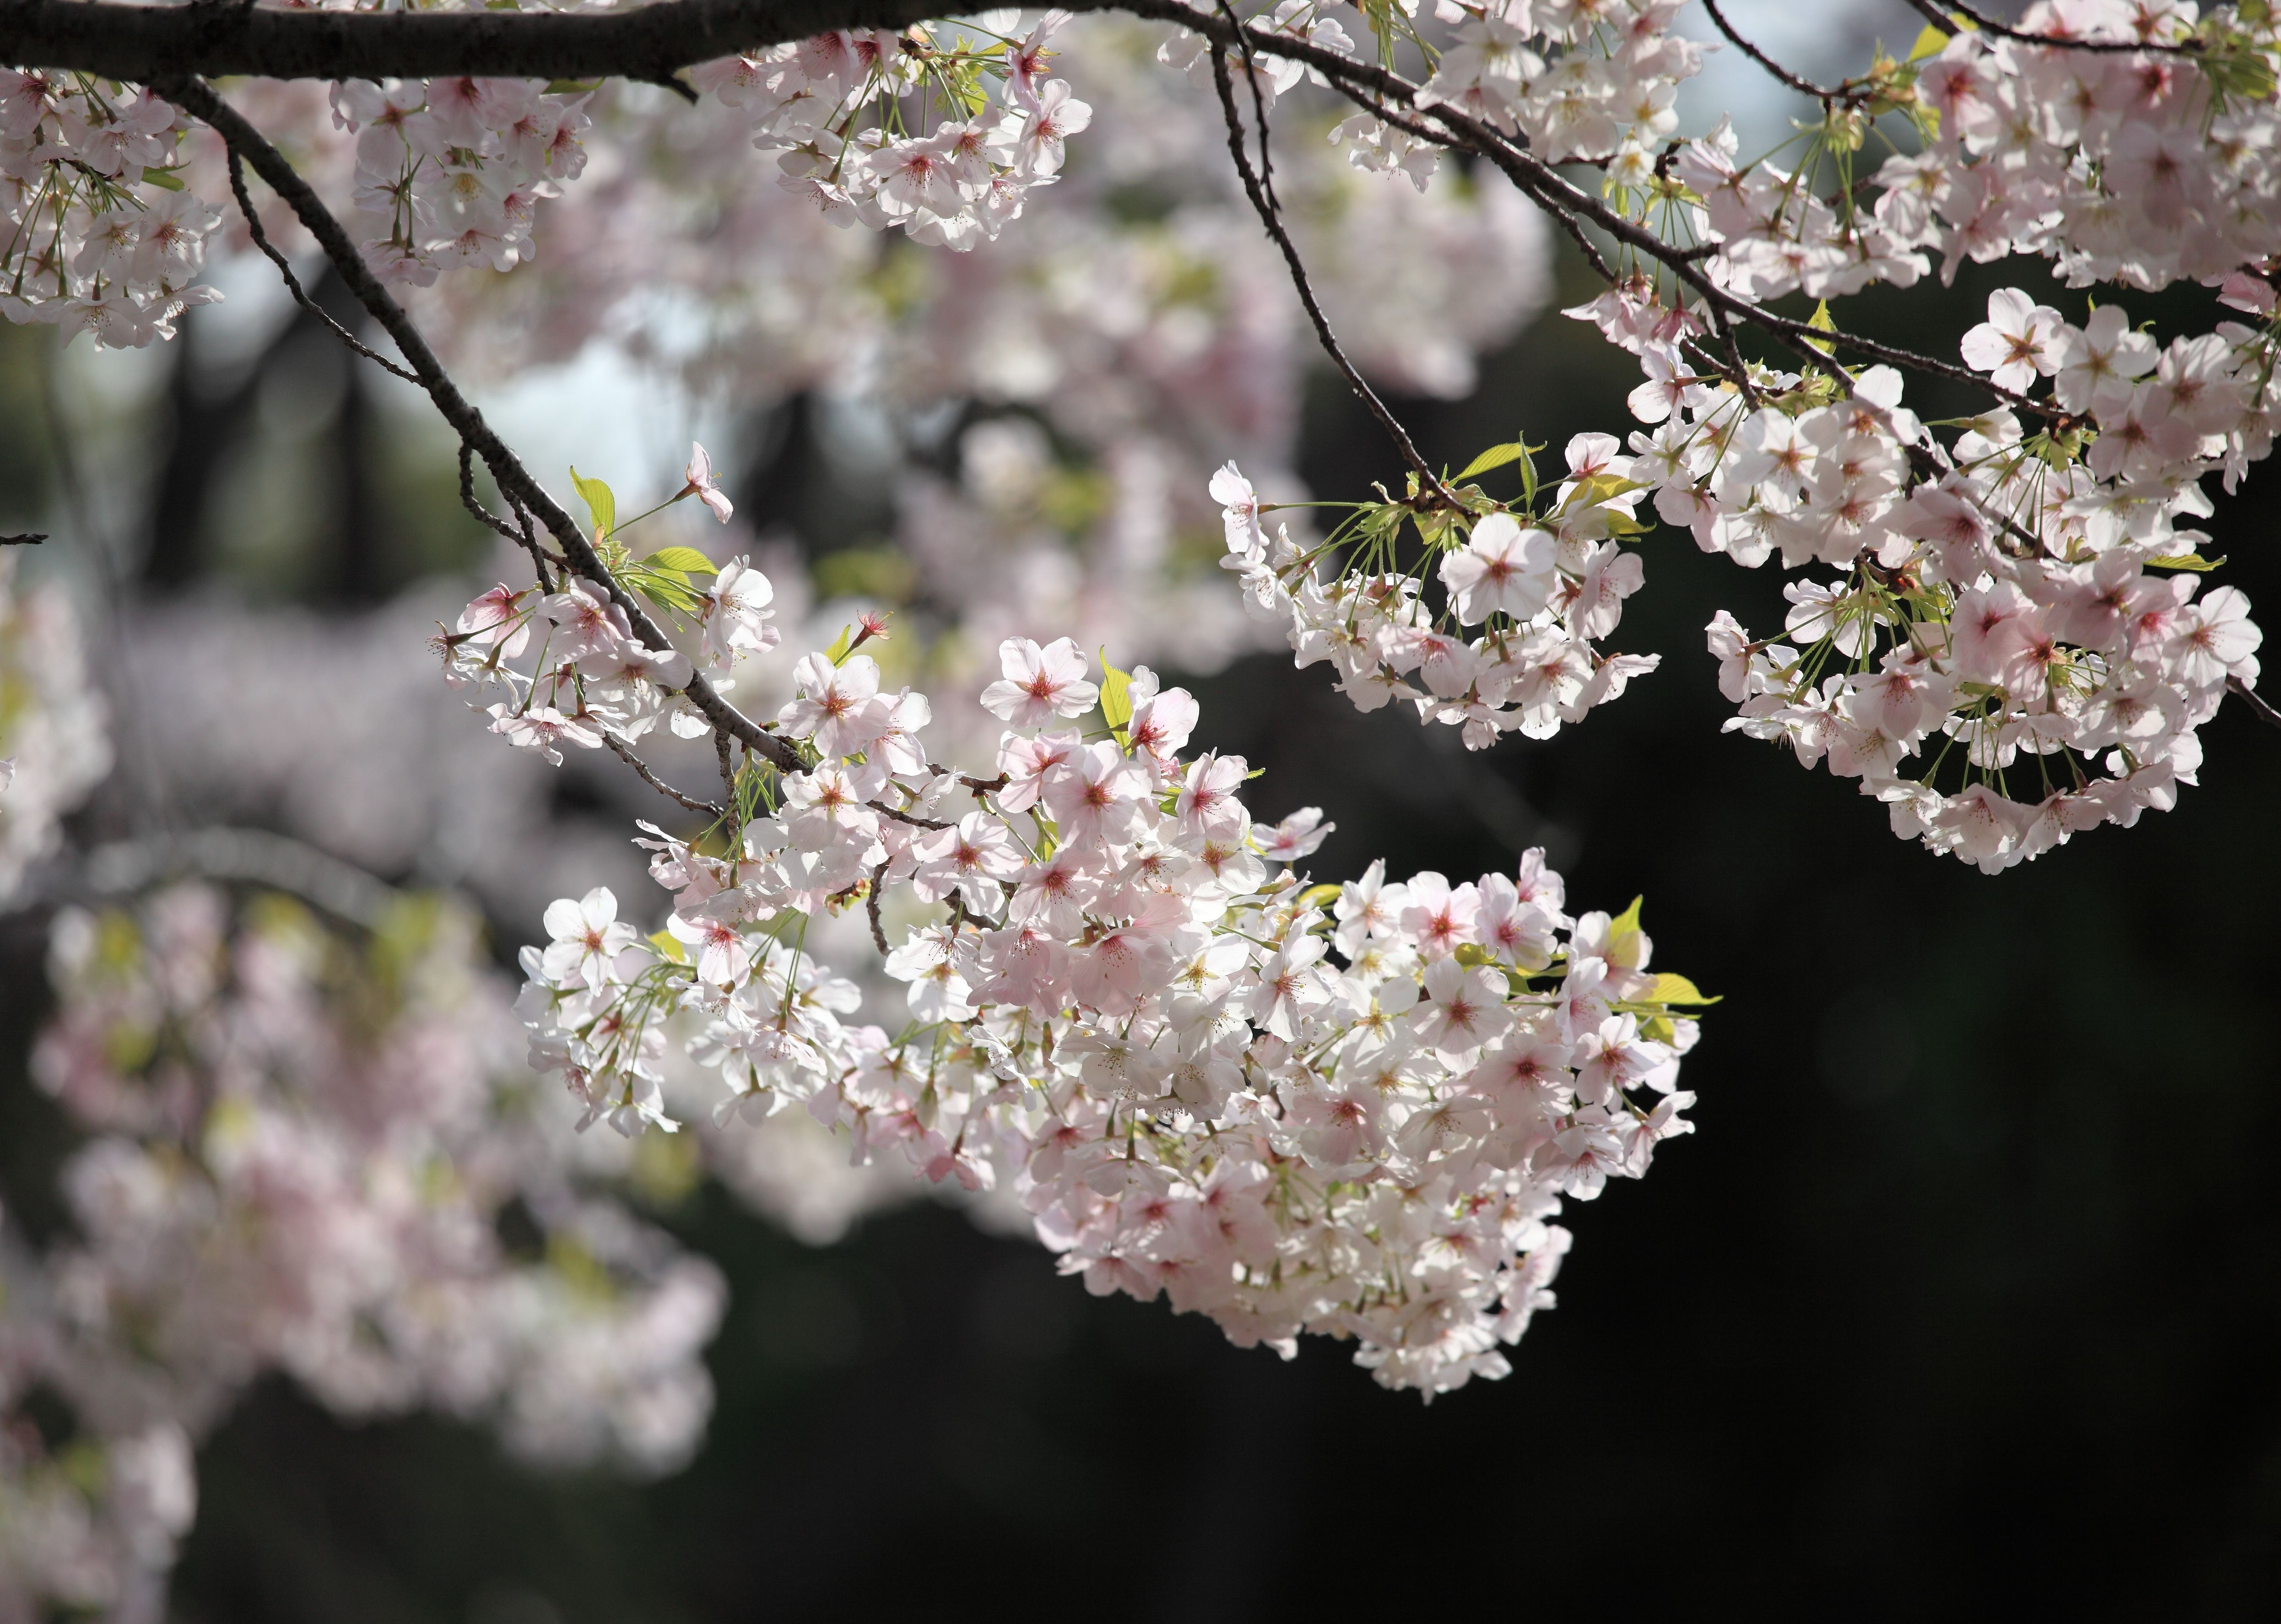
branch, blossom, plant, flower, food, spring, high, produce, park, botany, flora, cherry blossom, 5d, sakura, hires, markii, cherry, hi, res, resolution, chiba, kisarazu, ohdayamakouen, flowering plant, land plant